Jan Steward

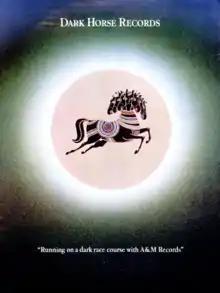
Dark Horse Records ad, 1974; logo designed by Jan Steward.

Steward wrote a book with her mentor Corita Kent, "Learning by Heart: Teachings to Free the Creative Spirit" (1992, revised 2008), published after Kent's death. Steward's graphic design work included the logo for George Harrison's Dark Horse record label, banners for the 1984 Summer Olympics, and a mural at the Lou Harrison House in Joshua Tree in 2009. She photographed and made cover art for musicians including Harrison, The Mother Hips, Hariprasad Chaurasia, Ravi Shankar, Lakshmi Shankar, and Jitendra Abhisheki, and sometimes accompanied them on recordings. She opened her home in Los Feliz for art exhibits and intimate concerts, and rented studio space to younger artists.